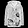
Label: Coat